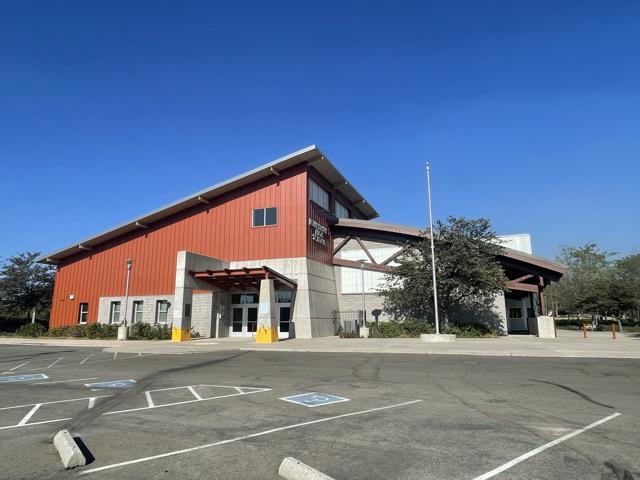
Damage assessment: no_damage